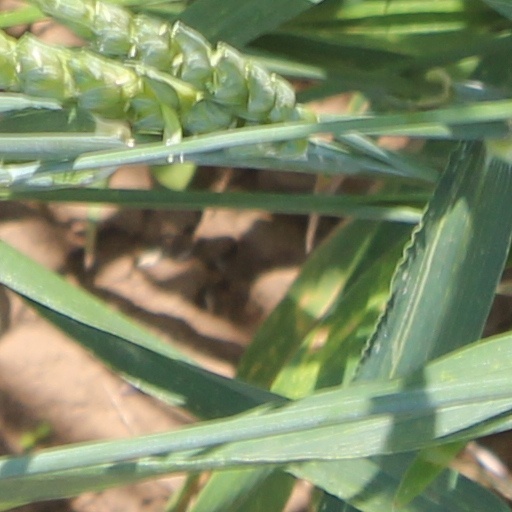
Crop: wheat